HP Pavilion dv7

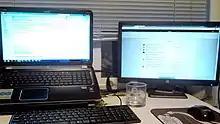
Pavilion dv7-6000 with HP xb3000 stand and external display

Released in 2011. Display is 17.3" LED HD+ (1600 x 900) BrightView or FullHD (1920 × 1080) AntiGlare. New look. Backlit touchpad with mechanical switch. Quad speakers and subwoofer. eSATA combo port was removed.